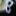
Number: 8